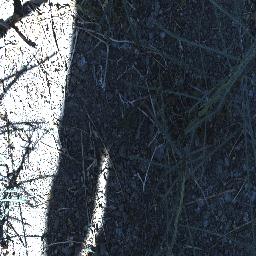
Label: parkinsonia